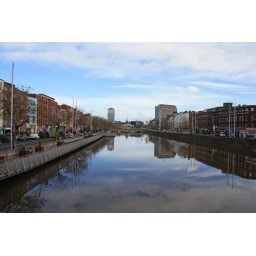
...blue blue sky above the town...doesn't happen very offen....